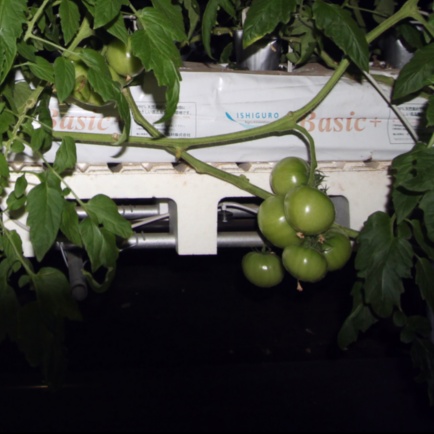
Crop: tomato